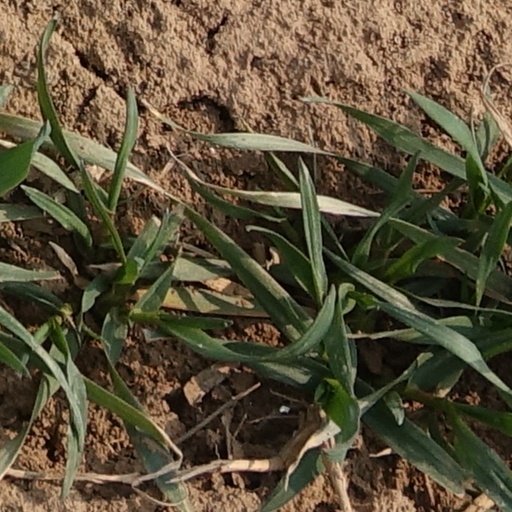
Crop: wheat